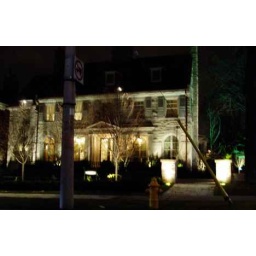
excesslighting on a house in toronto's forest hill